United States women's national under-17 basketball team

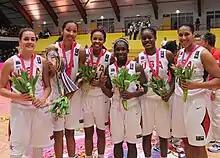
2012 USA Basketball Women's U17 World Championship Team members

The US advanced to the quarterfinals with a game against the fourth place team in Group B, Australia. The US team scored first, but Australia at on an 11–1 run to take a seven-point lead. The Australian team still lead by five at the end of the first quarter. The US team out-scored the Aussies 22–13 in the second period, but this left them with only a four-point margin at halftime. The US team extended the margin in the third quarter, and again in the fourth, ending up with a win 89–68. The US did not shoot well, hitting only a third of their shots, but blocked 16 shots, a US U17 record, and Linnae Harper broke her own steals record with eight. The win advances the US team to the semi-finals against Canada, a team they beat earlier in the preliminary rounds.